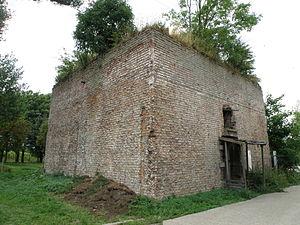
Fort de Liefkenshoek, sur la rive gauche de l'Escaut, à une vingtaine de km en aval d'Anvers (comm. de Beveren, Belgique). La poudrière.